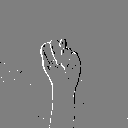
ASL letter: n